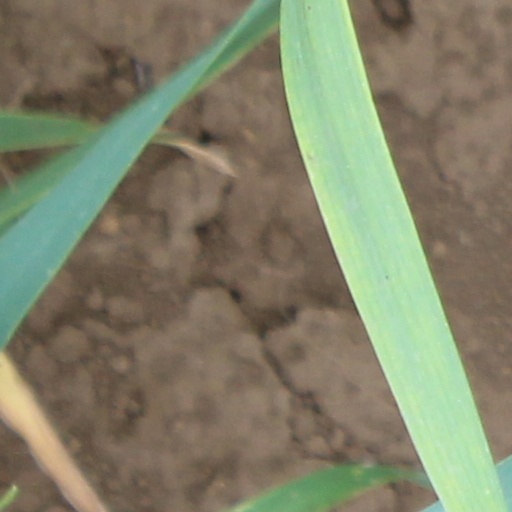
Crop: wheat